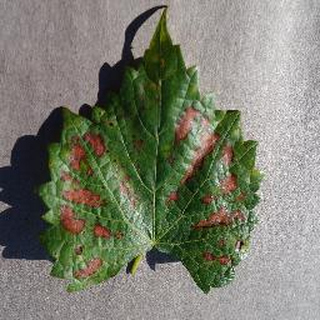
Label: grape_esca_black_measles